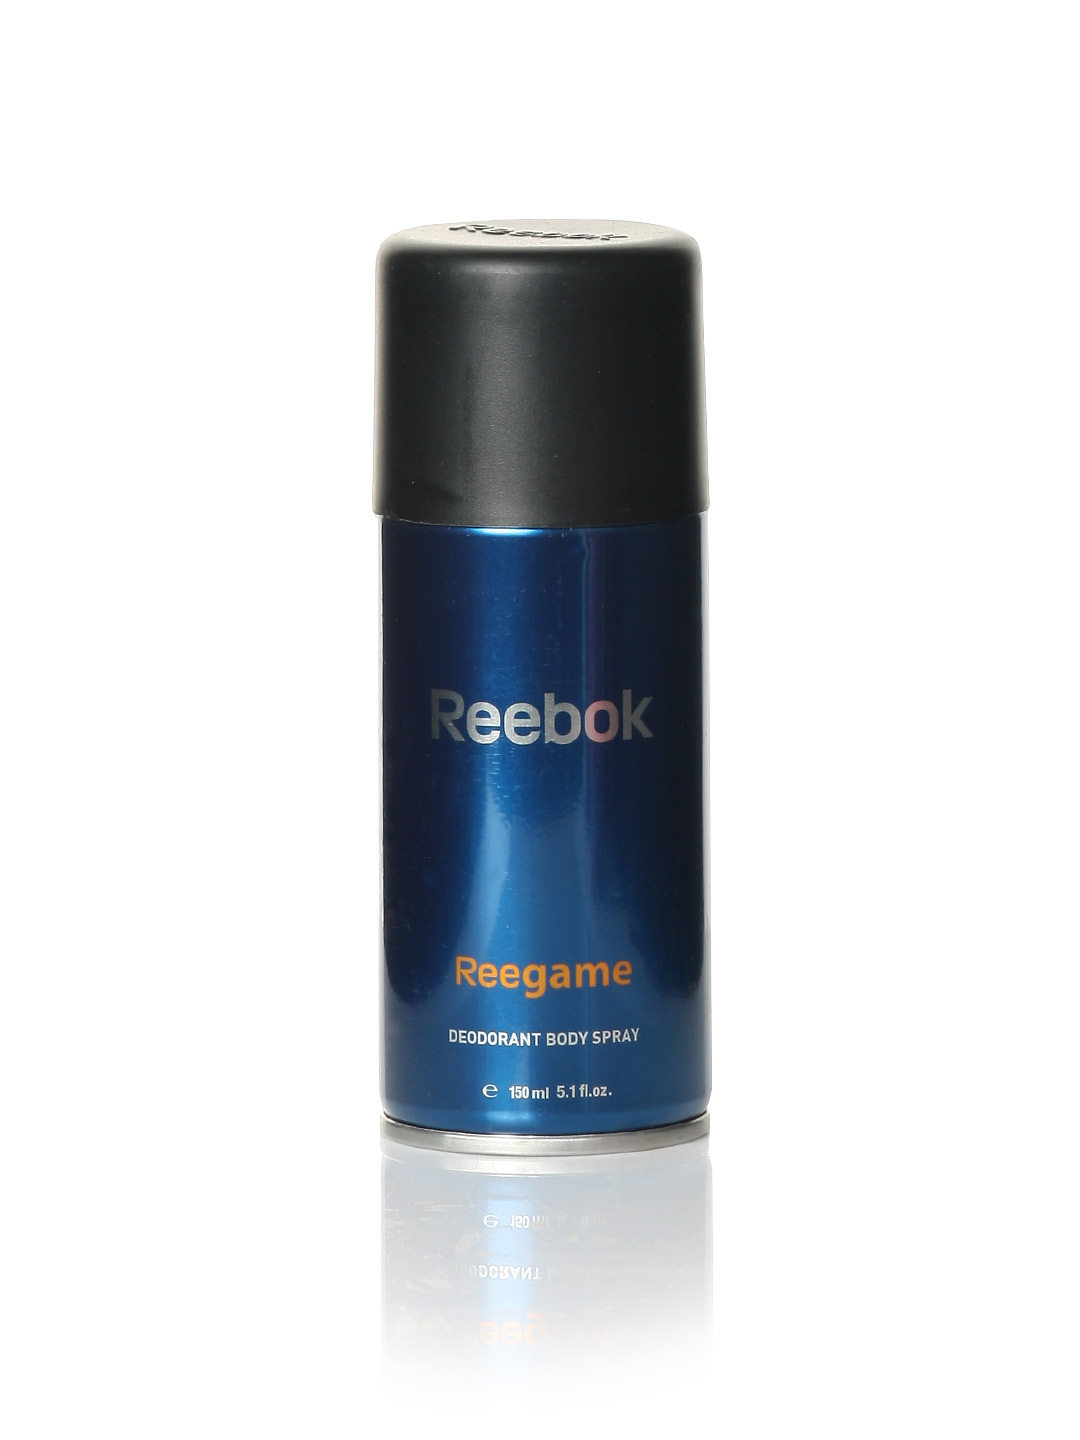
Reebok Men Reegame Deo
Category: Personal Care / Fragrance / Deodorant
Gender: Men
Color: Blue
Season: Spring 2017
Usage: Casual